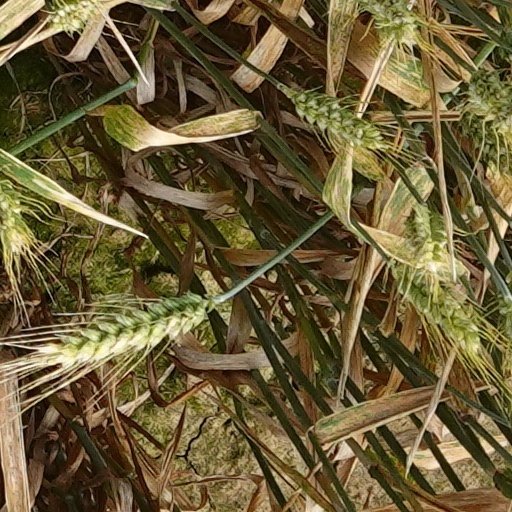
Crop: wheat